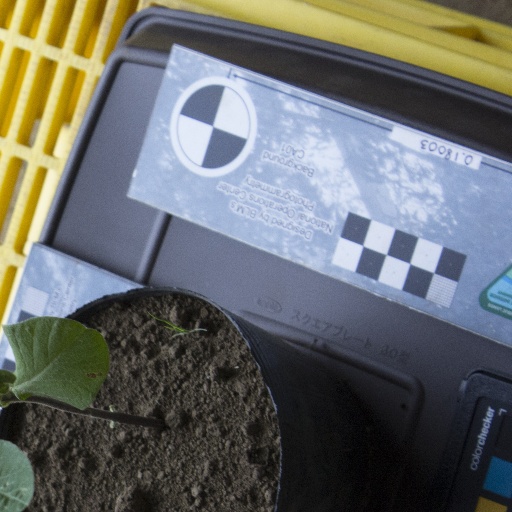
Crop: soybean